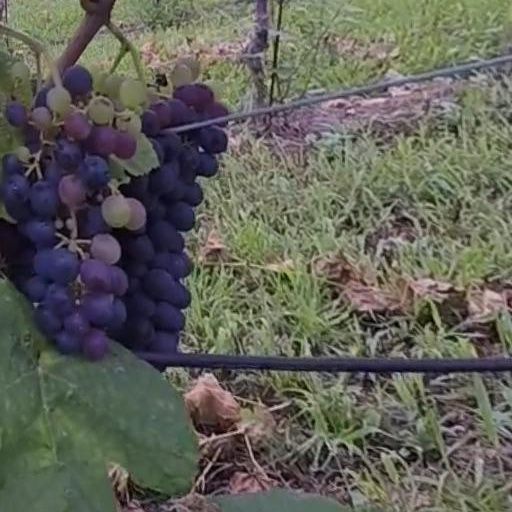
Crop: grape